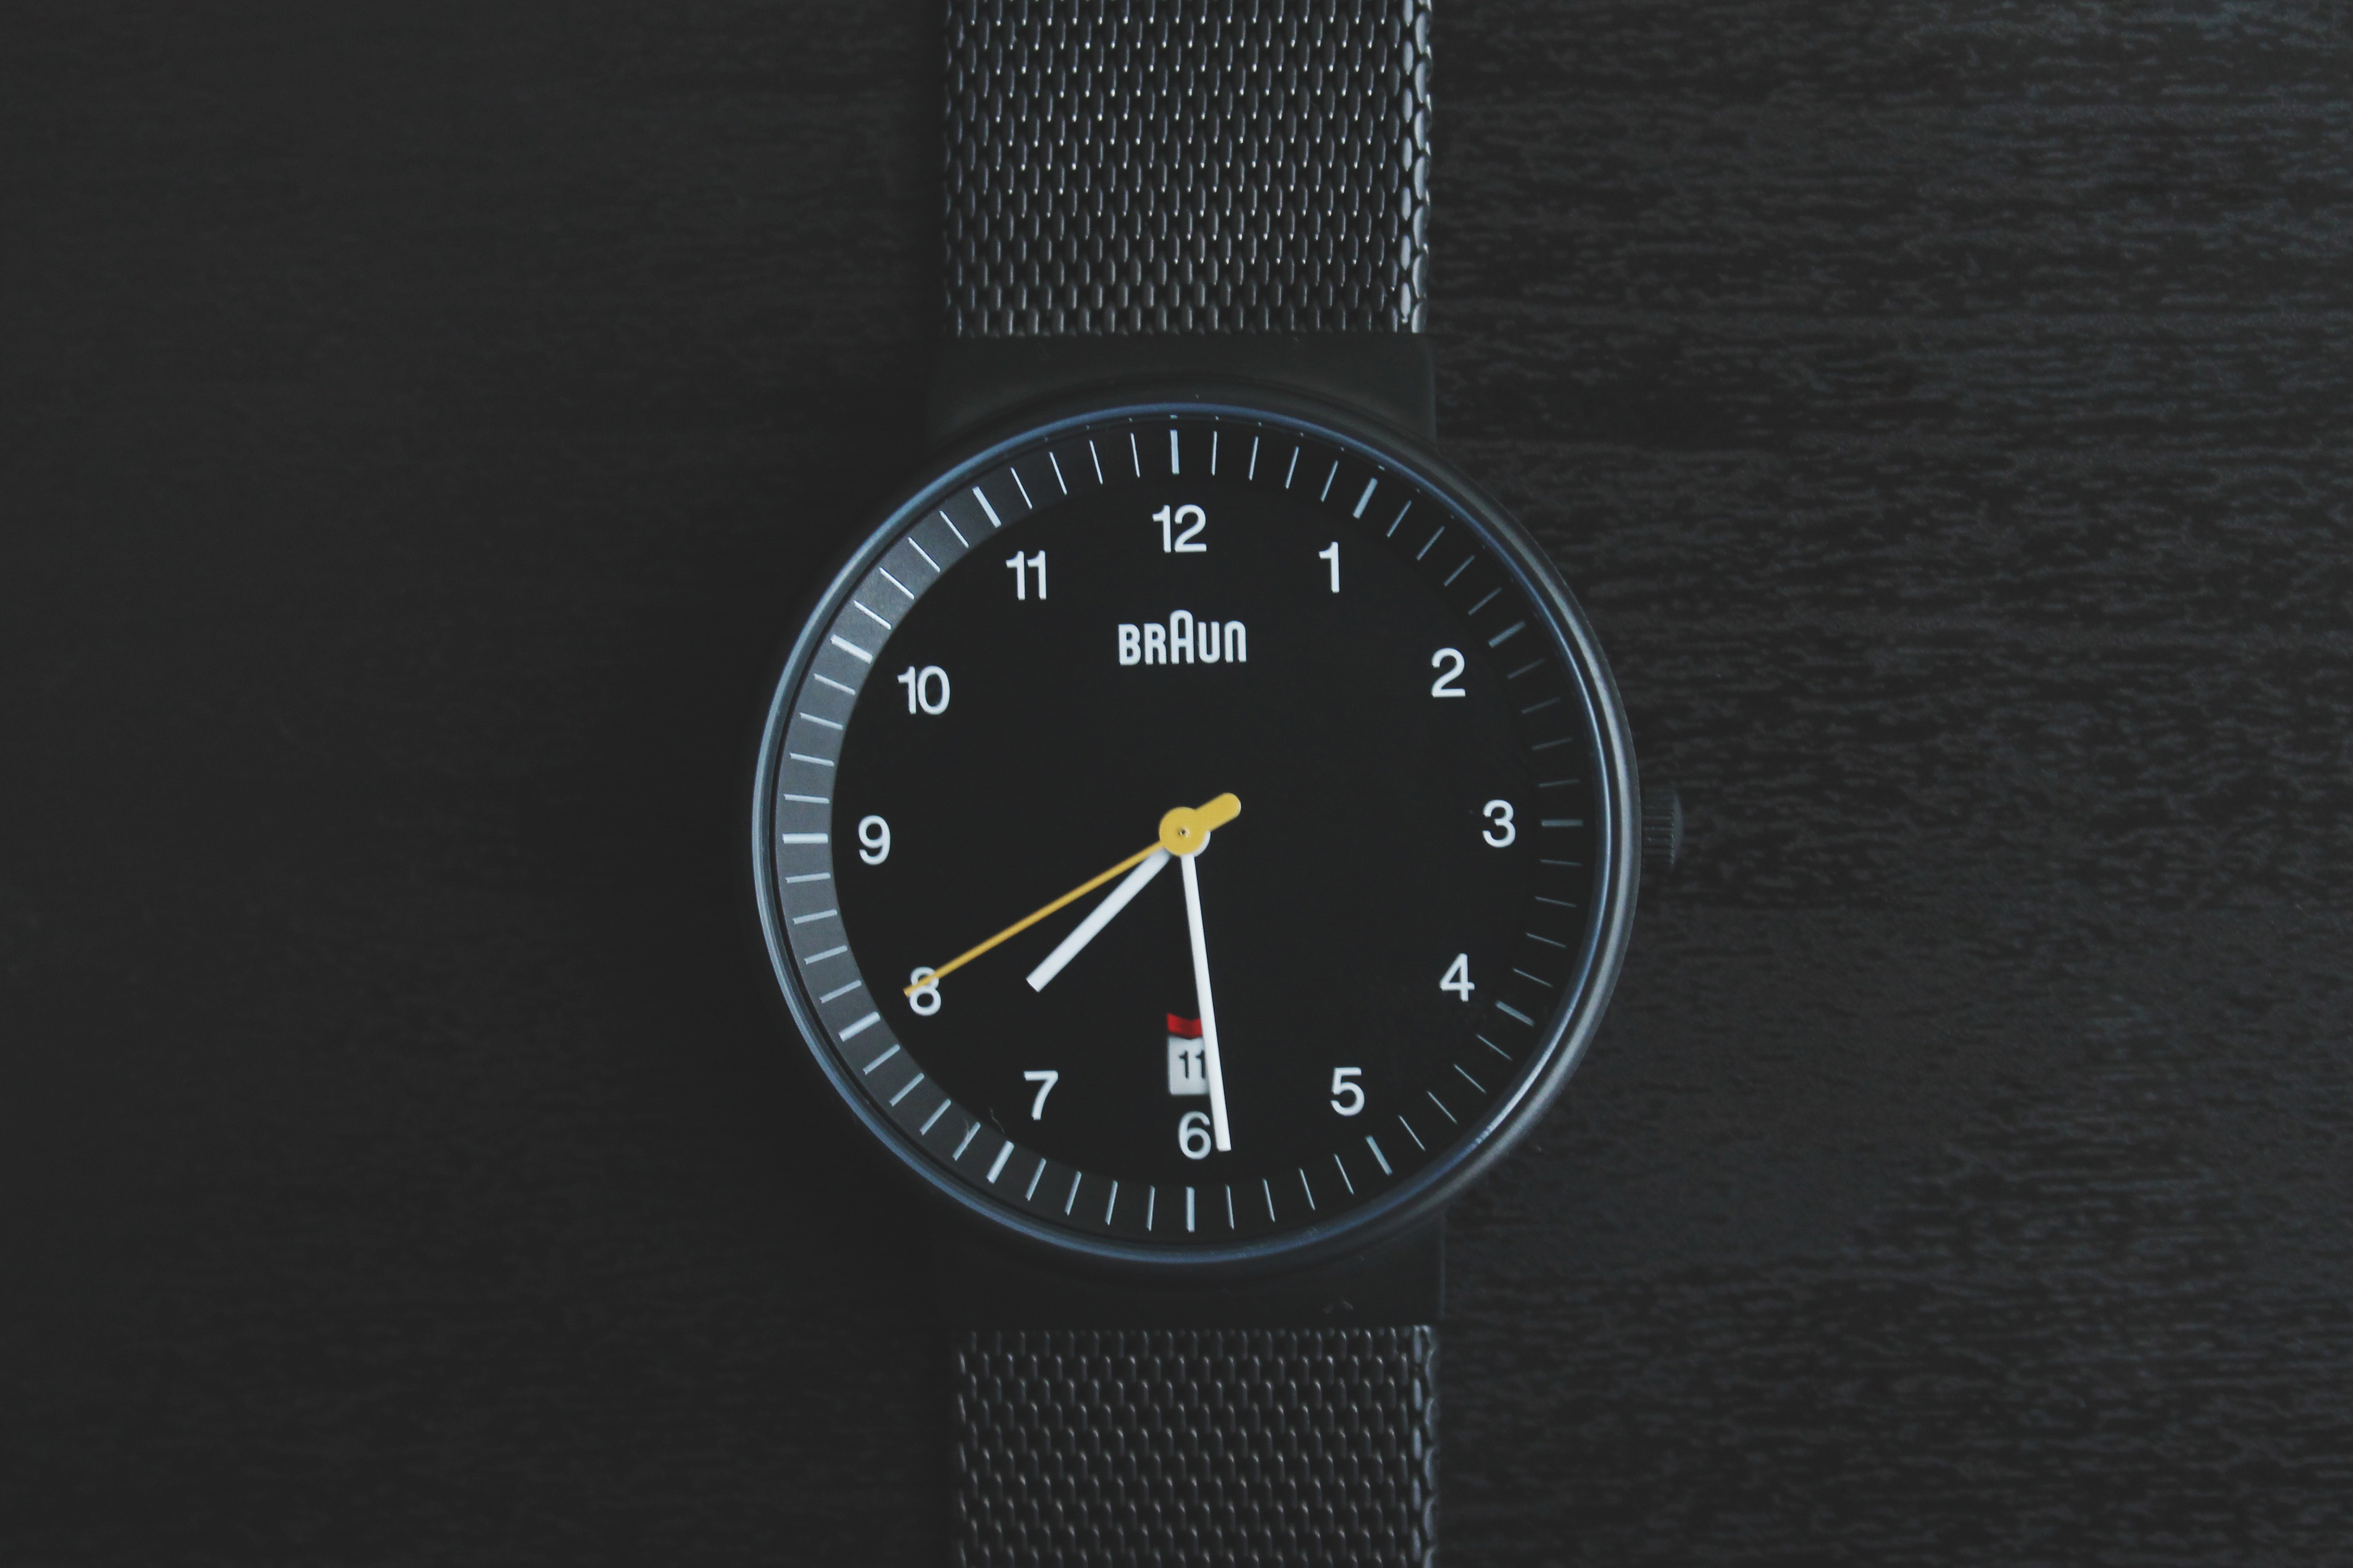
Analog watch, measuring instrument, gauge, tool, auto part, speedometer, watch